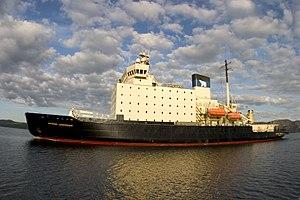
Le Kapitan Dranitsyn est un brise-glace construit en Finlande pour l'ex-Union soviétique et devenu navire océanographique de l'Institut de l'Arctique et de l'Antarctique depuis 1995.